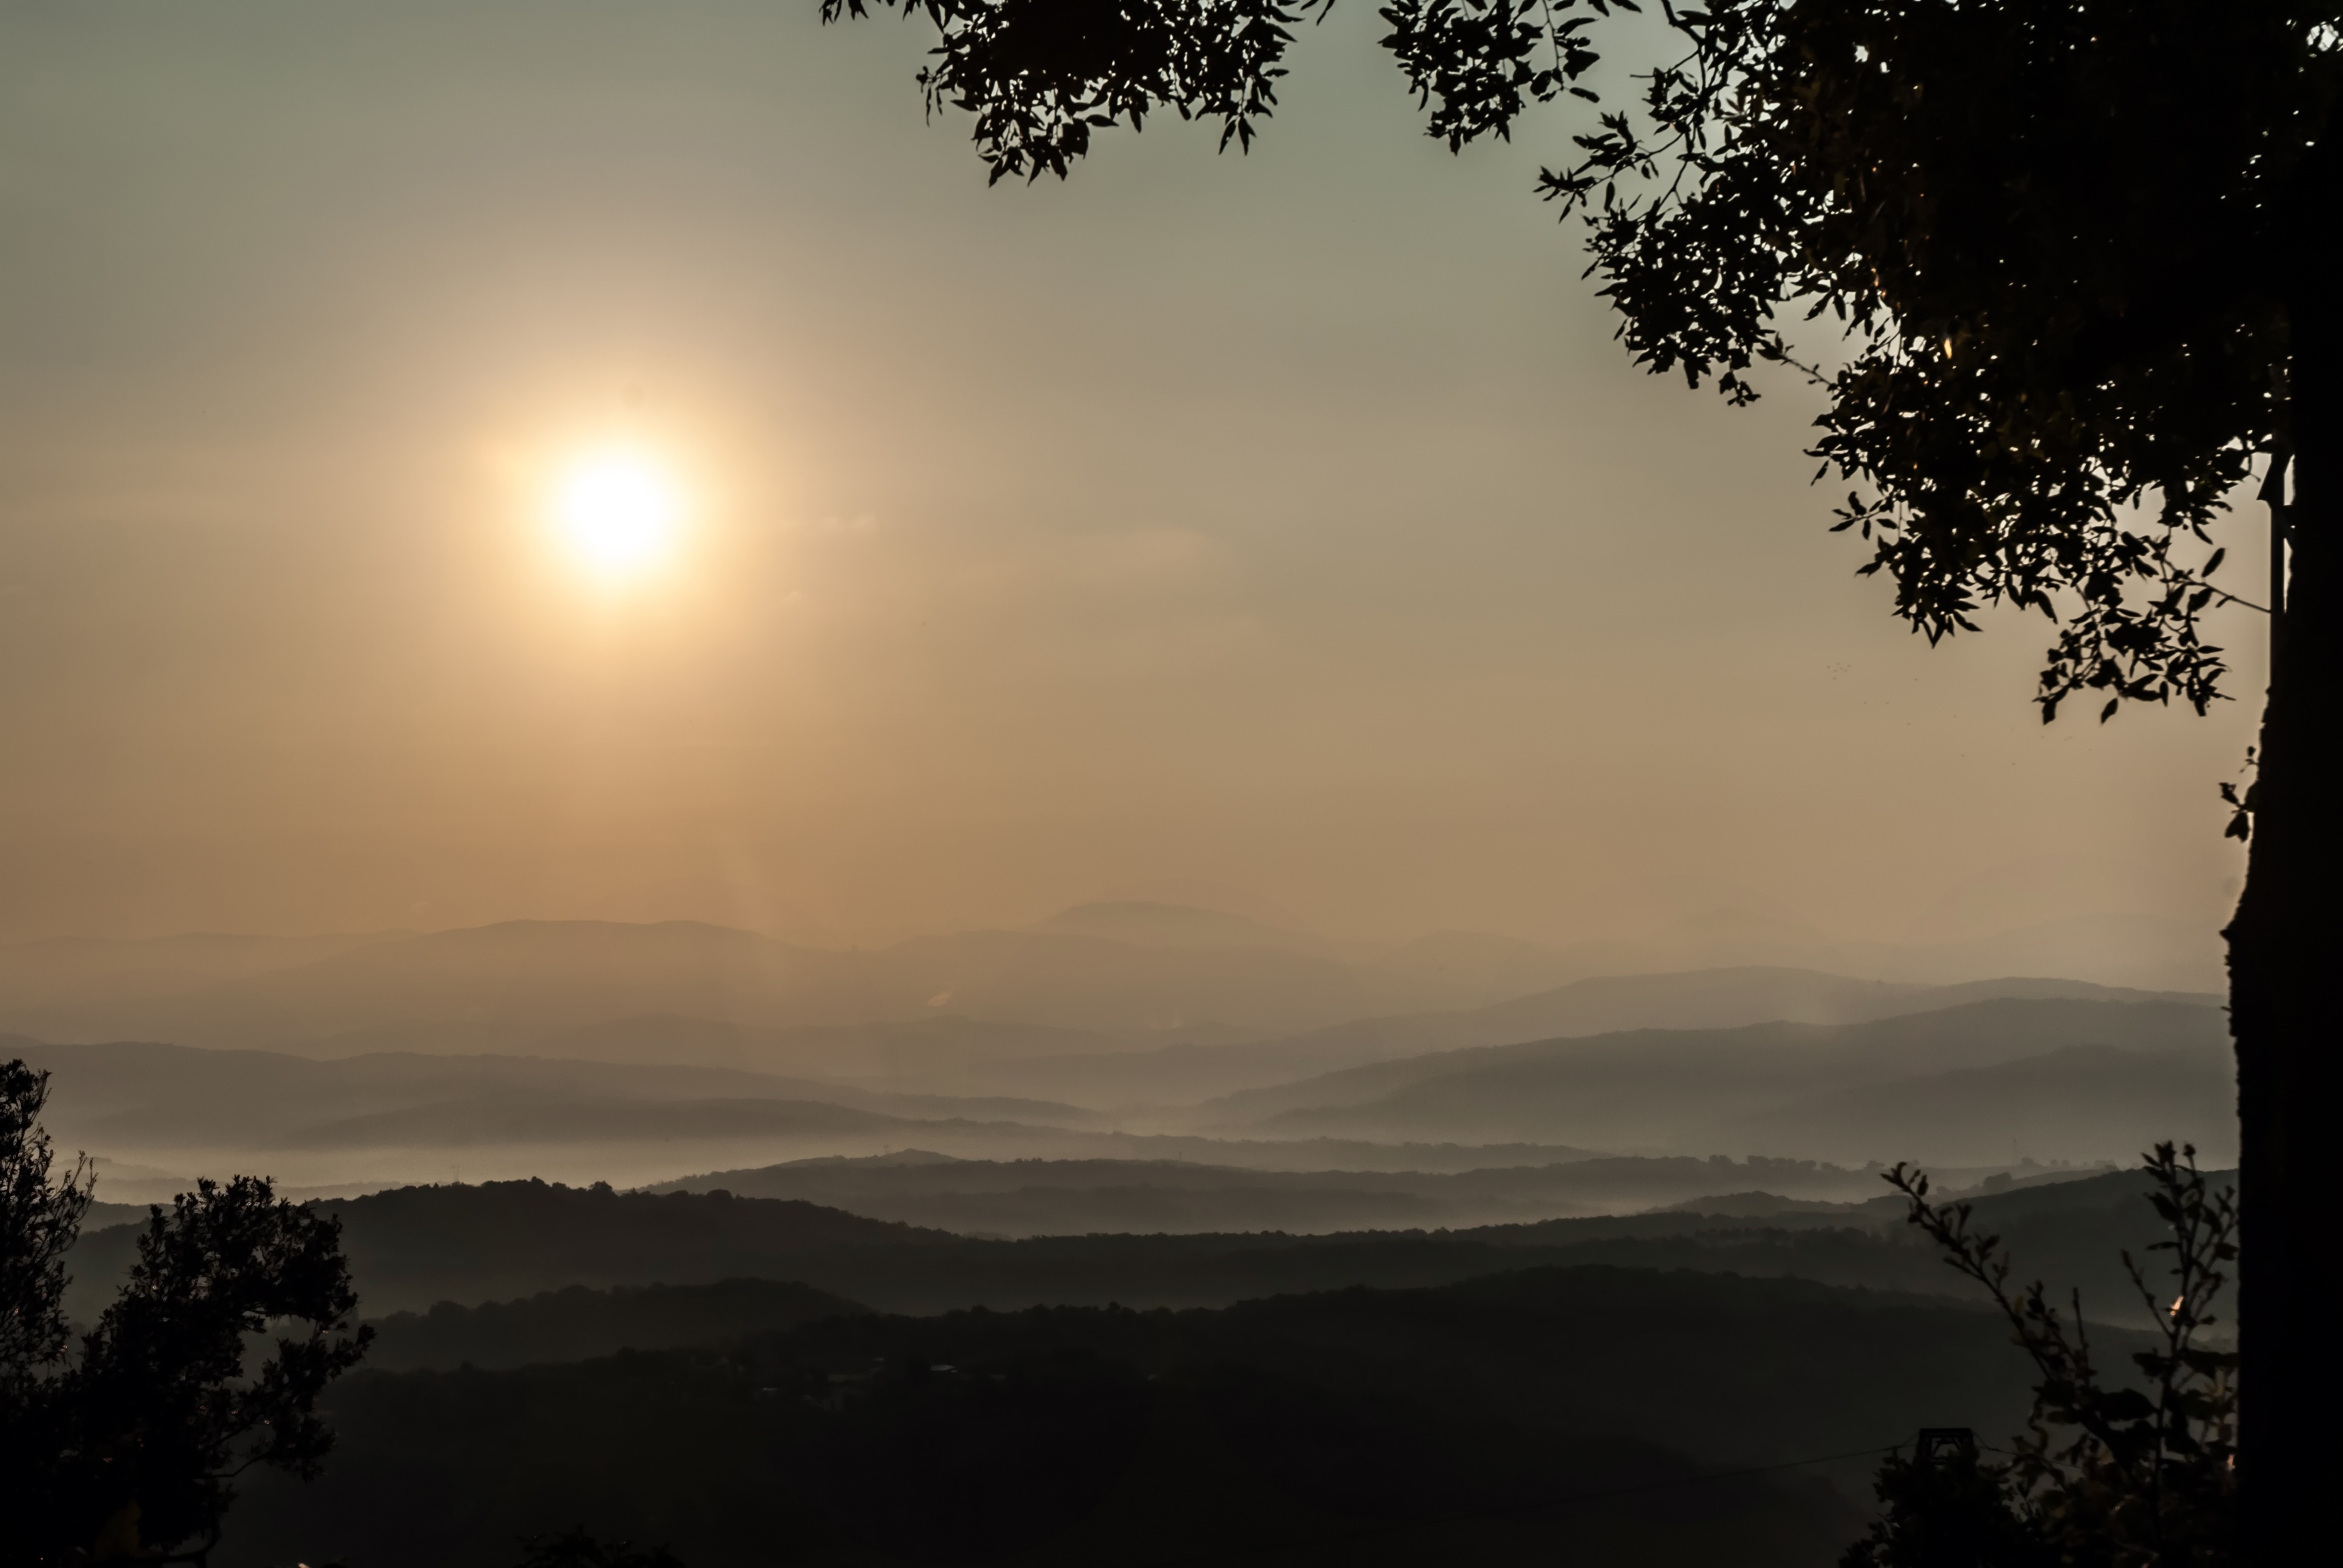
tree, nature, forest, horizon, mountain, cloud, sky, sun, fog, sunrise, sunset, mist, countryside, sunlight, morning, hill, dawn, atmosphere, country, foggy, dusk, evening, weather, haze, italy, tuscany, darkness, trees, outside, mountains, beautiful, silhouettes, atmospheric phenomenon, mountainous landforms